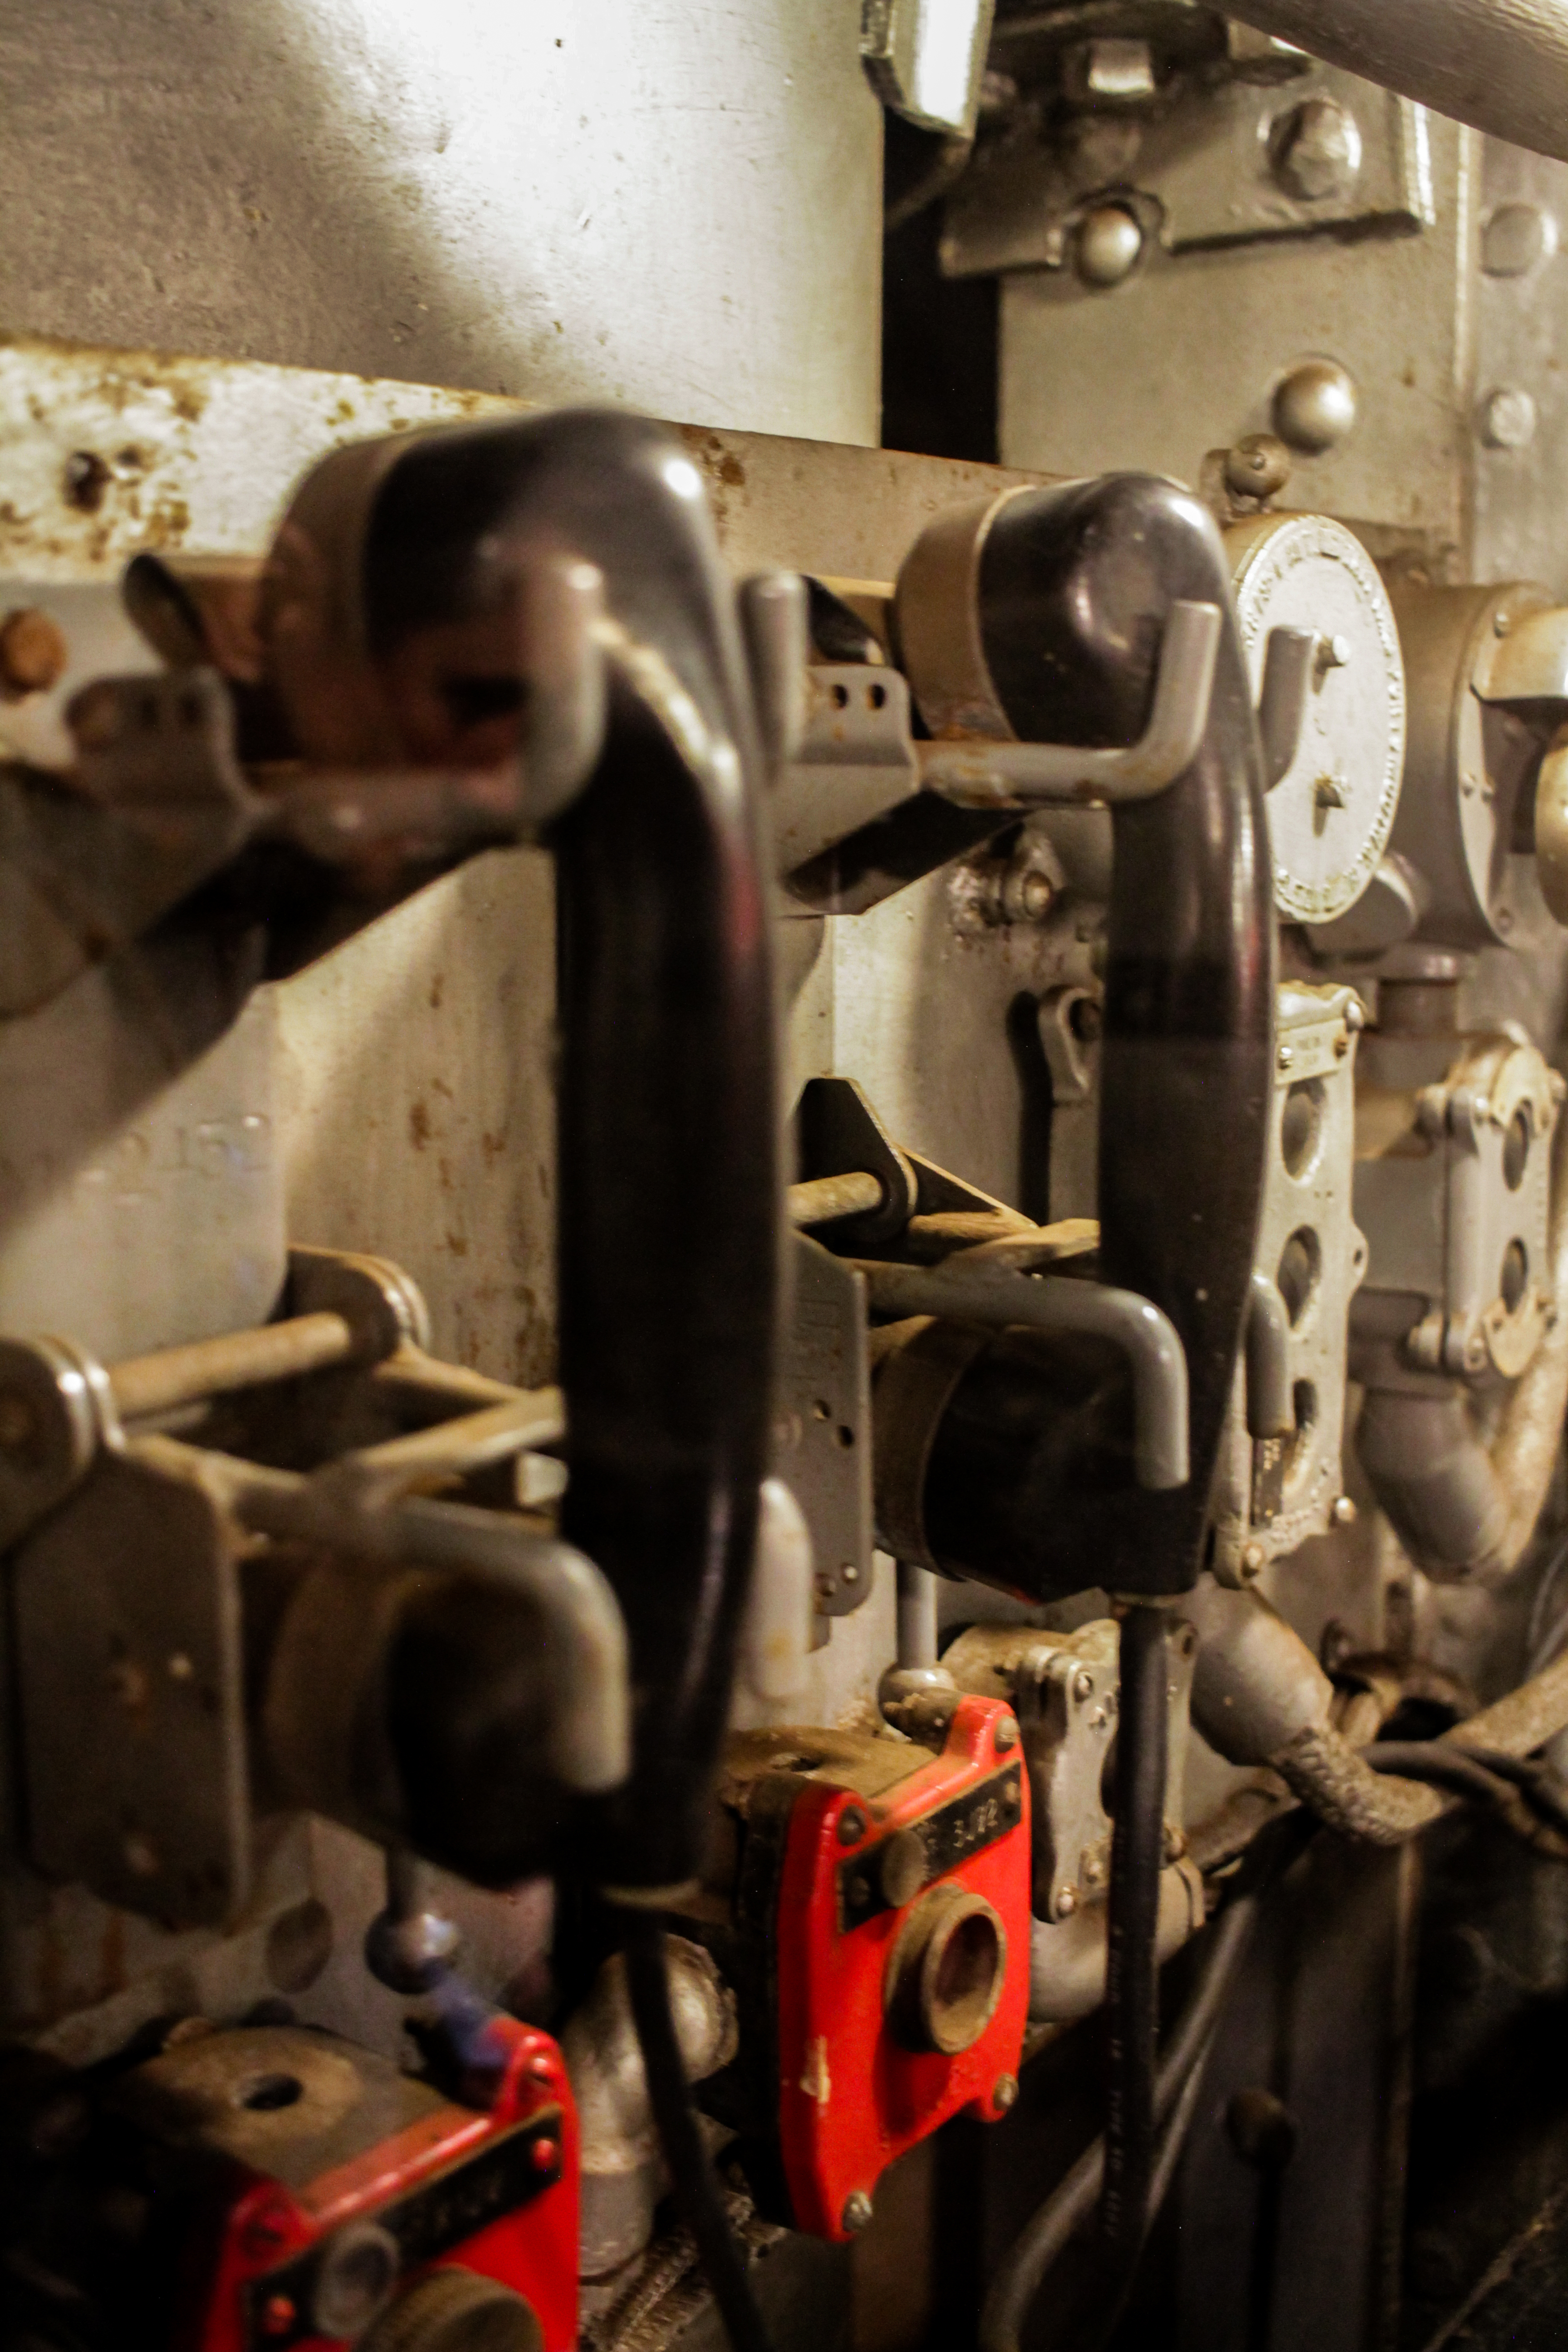
battleship, houston, armaments, auto part, machine, metal